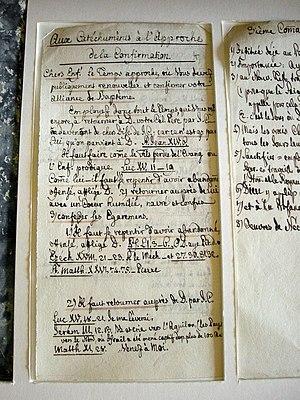
Instructions aux catéchumènes à l'approche de la Confirmation, par le pasteur Jean-Frédéric Oberlin au 18e siècle. Musée Jean-Frédéric Oberlin à Waldersbach (Bas-Rhin).
Un catéchumène est dans la tradition chrétienne une personne qui n'est pas encore baptisée, mais qui s'instruit pour le devenir. Le catéchuménat désigne cette période d'instruction et d'attente.